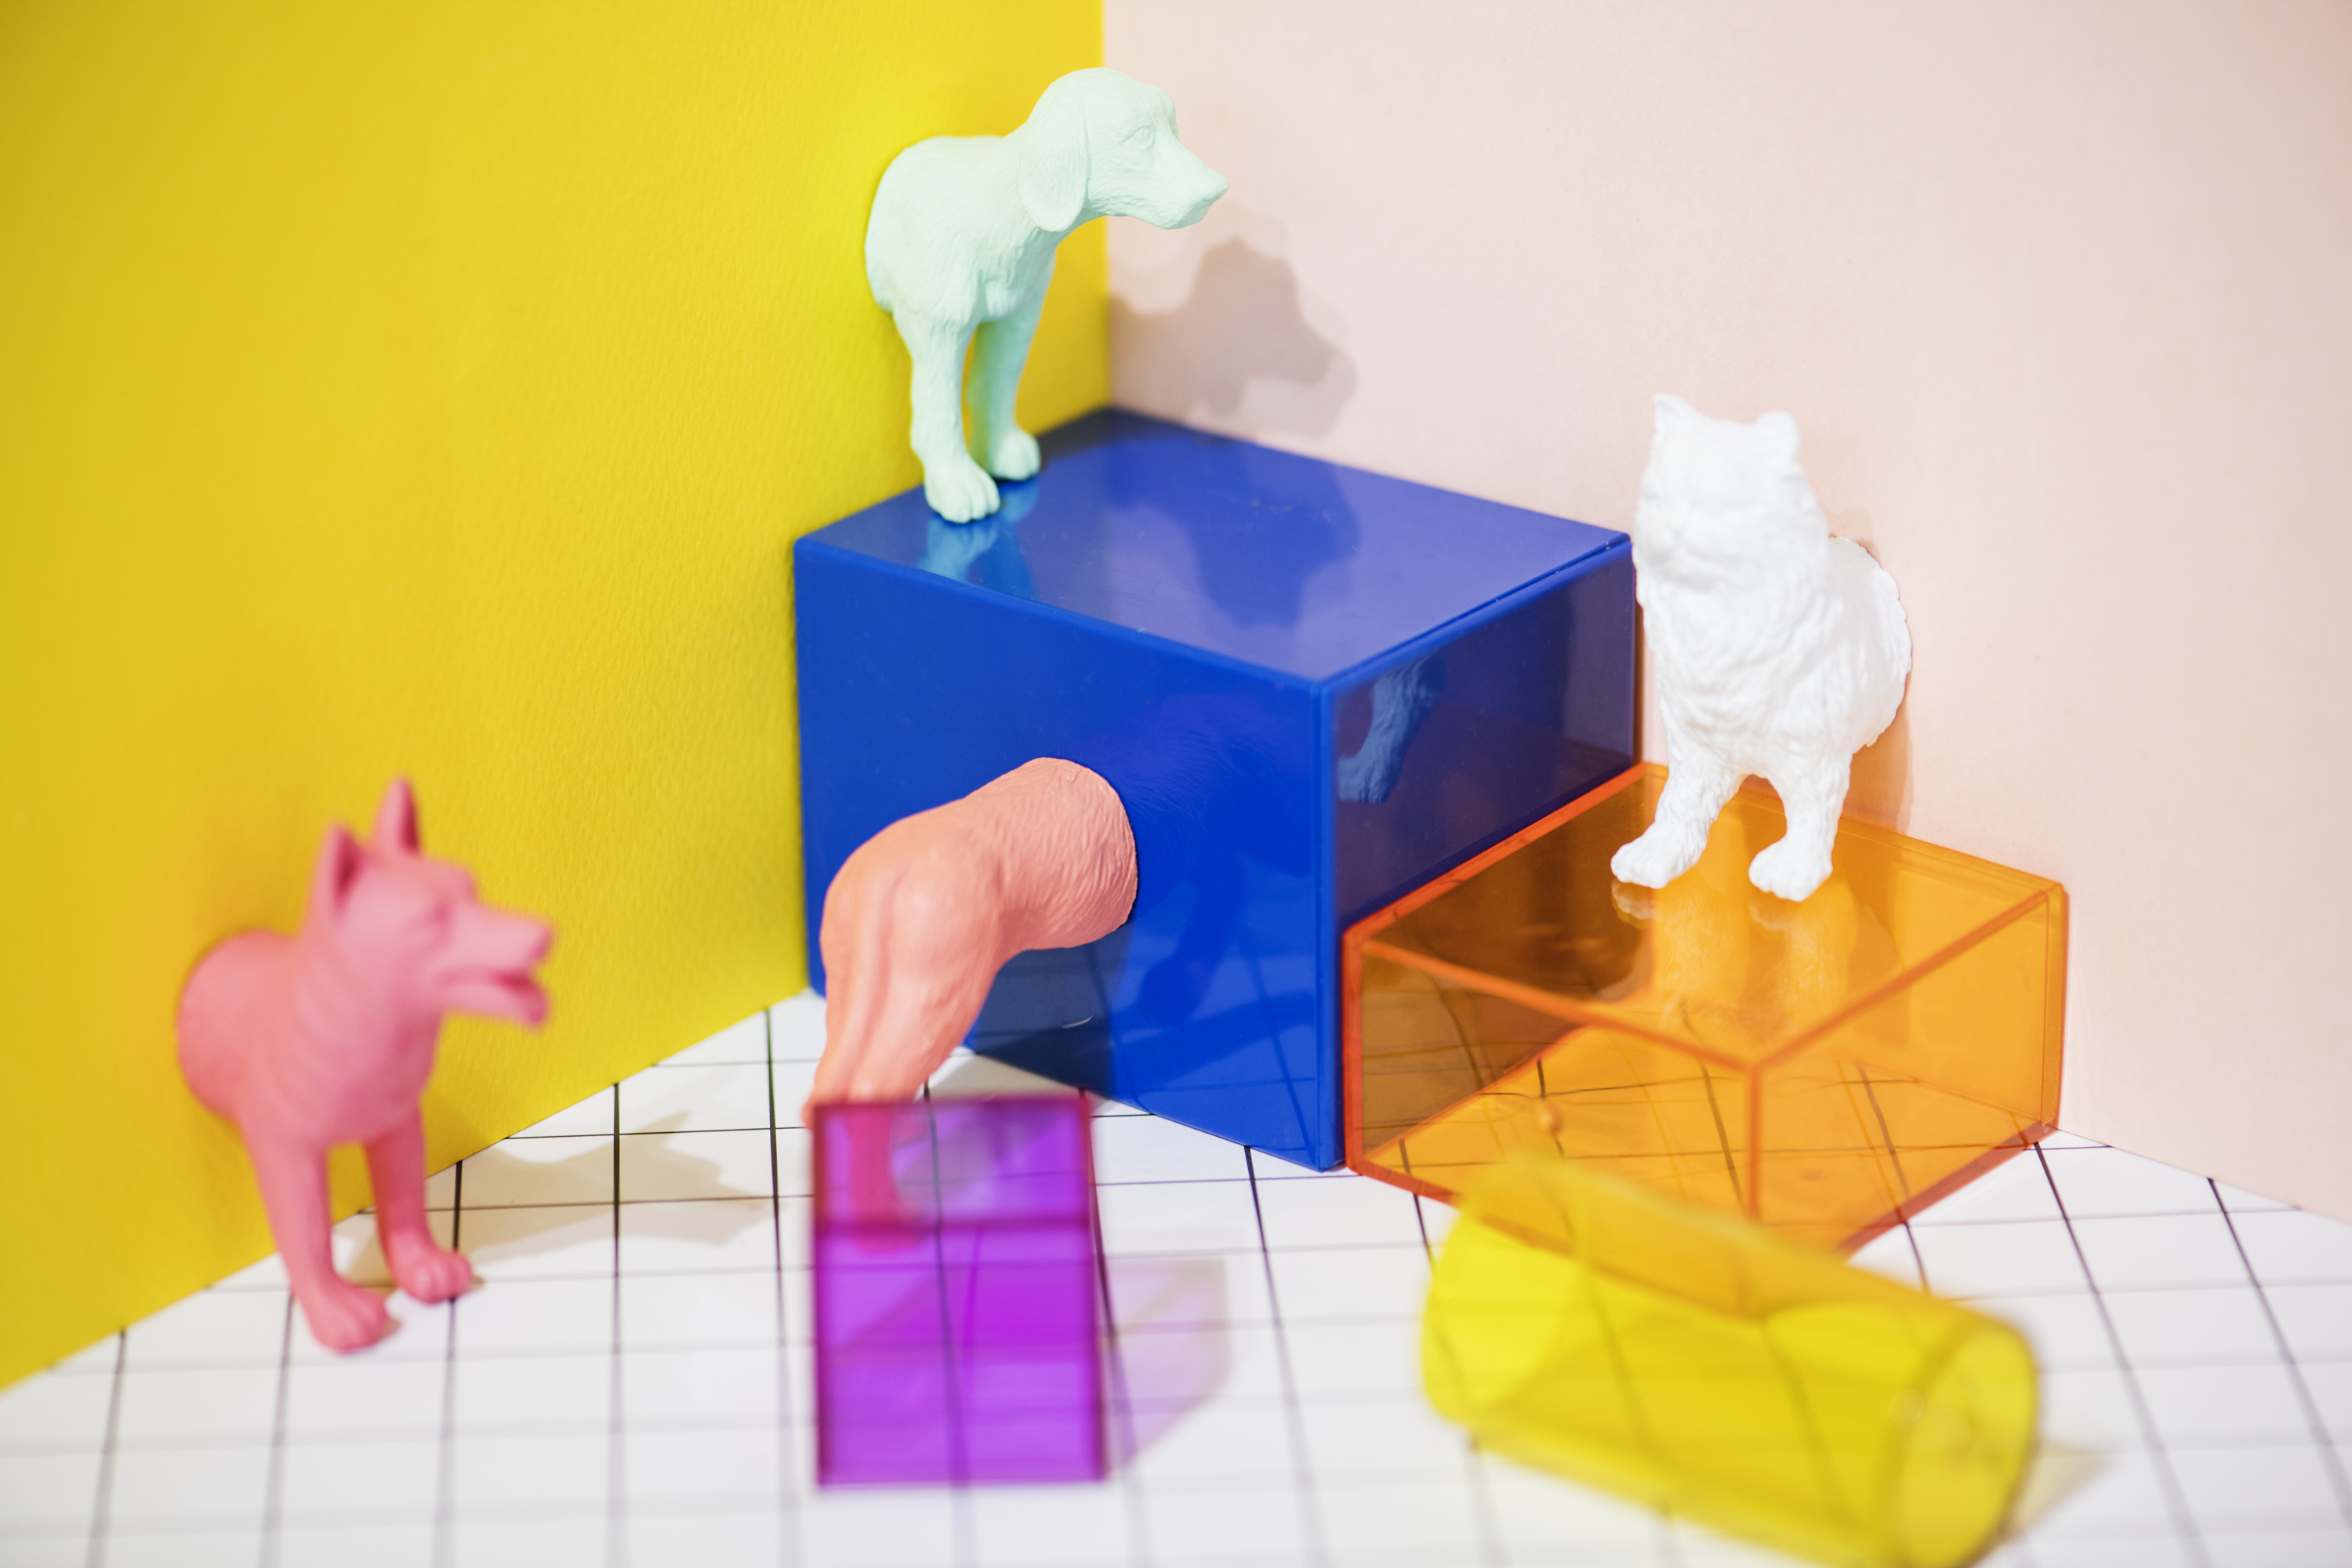
abstract, animal, background, canine, cat, colorful, concept, creative, cube, decoration, dog, feline, figure, fun, joy, little, mini, miniature, model, name, neon, orange, pattern, pet, plastic, play, pop, shape, small, symbol, textured, tiny, toy, yellow, material, product design, art paper, box, paper, table